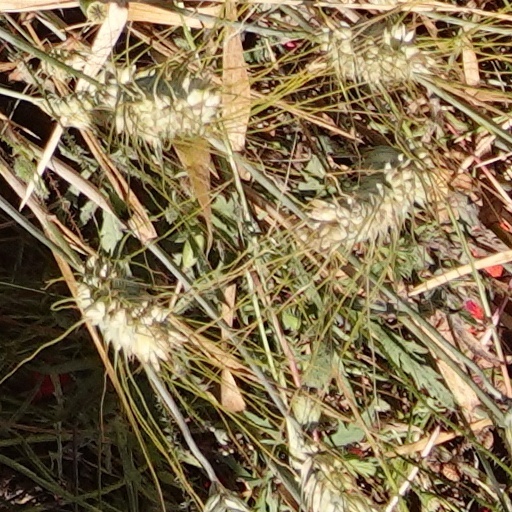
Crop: wheat